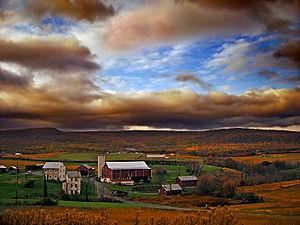
Windsor Township est un township, situé dans le comté de Berks, en Pennsylvanie, aux États-Unis. En 2010, il comptait une population de 2 279 habitants.